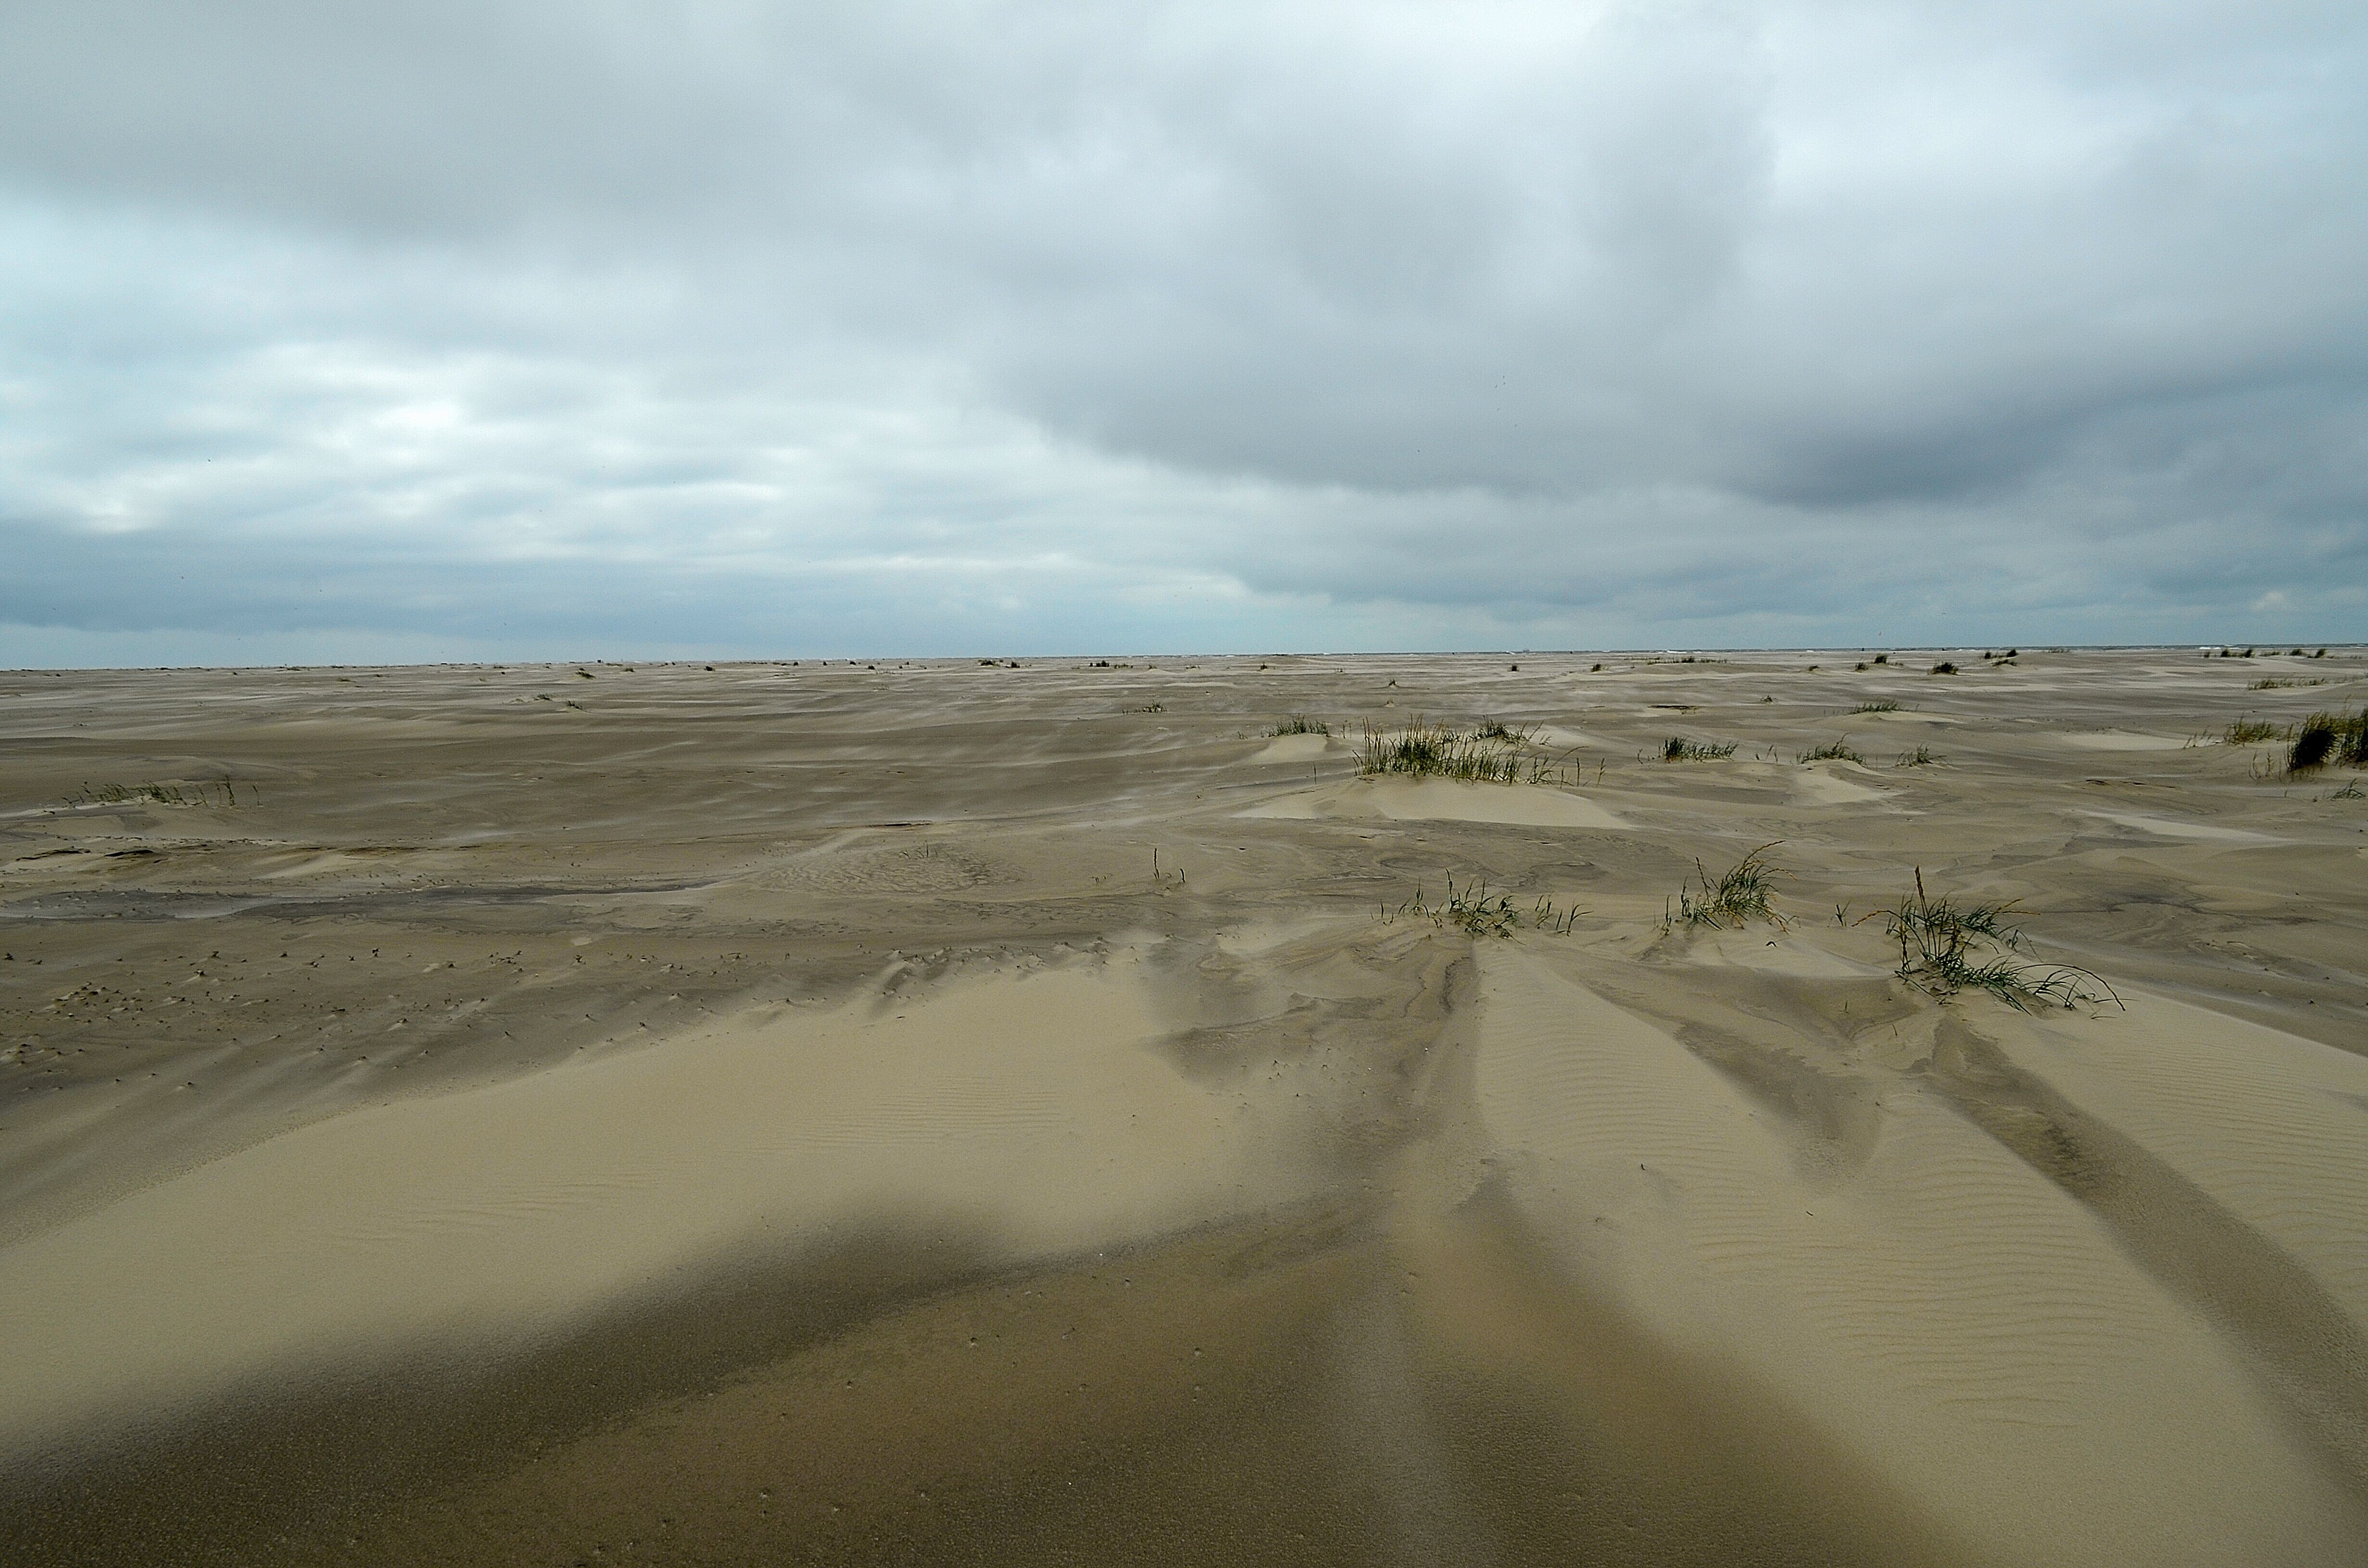
beach, landscape, sea, coast, sand, ocean, horizon, cloud, desert, dune, shore, wave, atmosphere, material, plain, body of water, vision, wetland, plateau, sandstorm, habitat, mood, borkum, ecosystem, steppe, landform, mudflat, natural environment, geographical feature, aeolian landform